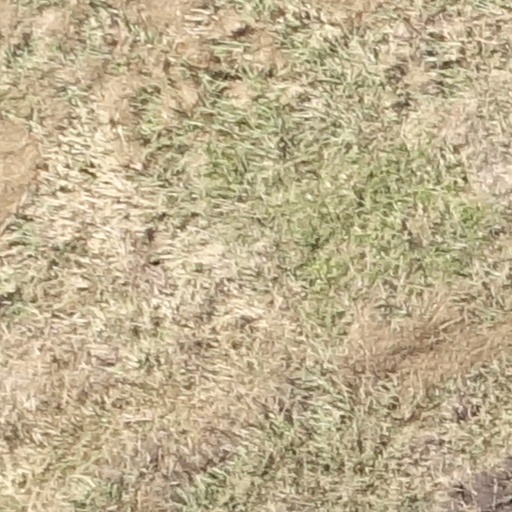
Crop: sorghum